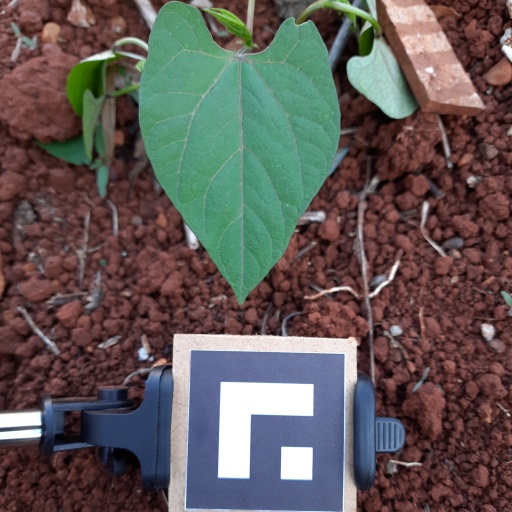
Observations: flat surface, eating holes in the edge, under shade